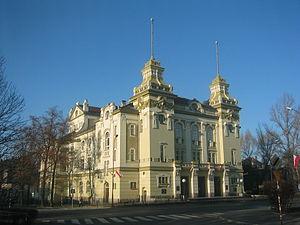
Jelenia Góra est une ville de la voïvodie de Basse-Silésie, en Pologne. Elle est le chef-lieu du powiat de Jelenia Góra ainsi que du Powiat-Ville de Jelenia Góra. Cette ville fut le chef-lieu de la Voïvodie de Jelenia Góra entre 1975 et 1998 et est aujourd'hui la 4ᵉ plus grande ville de Basse-Silésie.